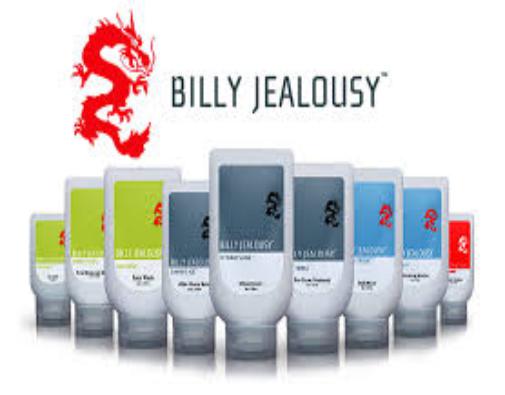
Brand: Billy Jealousy
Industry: Necessities